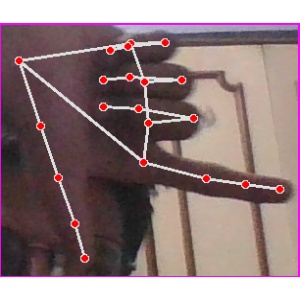
अक्षर: ख